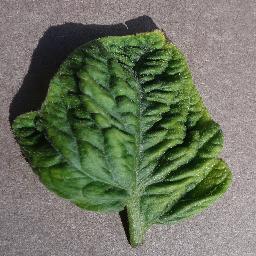
Label: Tomato___Tomato_Yellow_Leaf_Curl_Virus